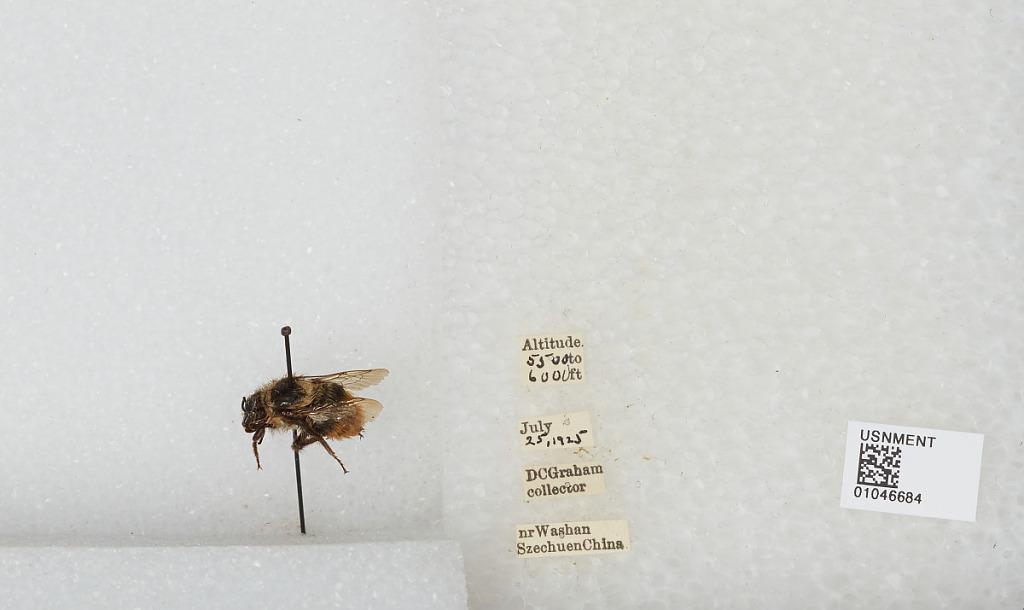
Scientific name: Bombus sp.
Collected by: D. Graham
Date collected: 1925-7-25
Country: China
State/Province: Szechuen
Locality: near Washan